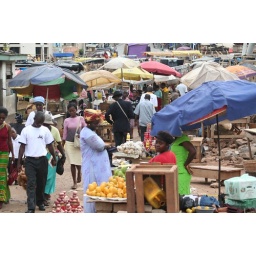
People in the street market in Kumasi